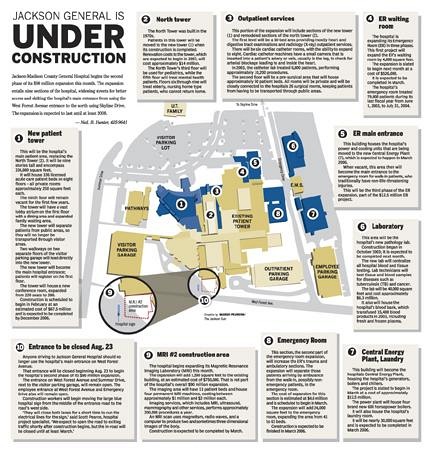
Label: paper